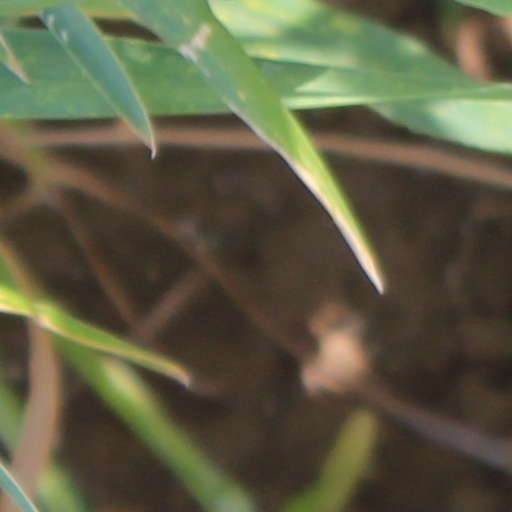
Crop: wheat